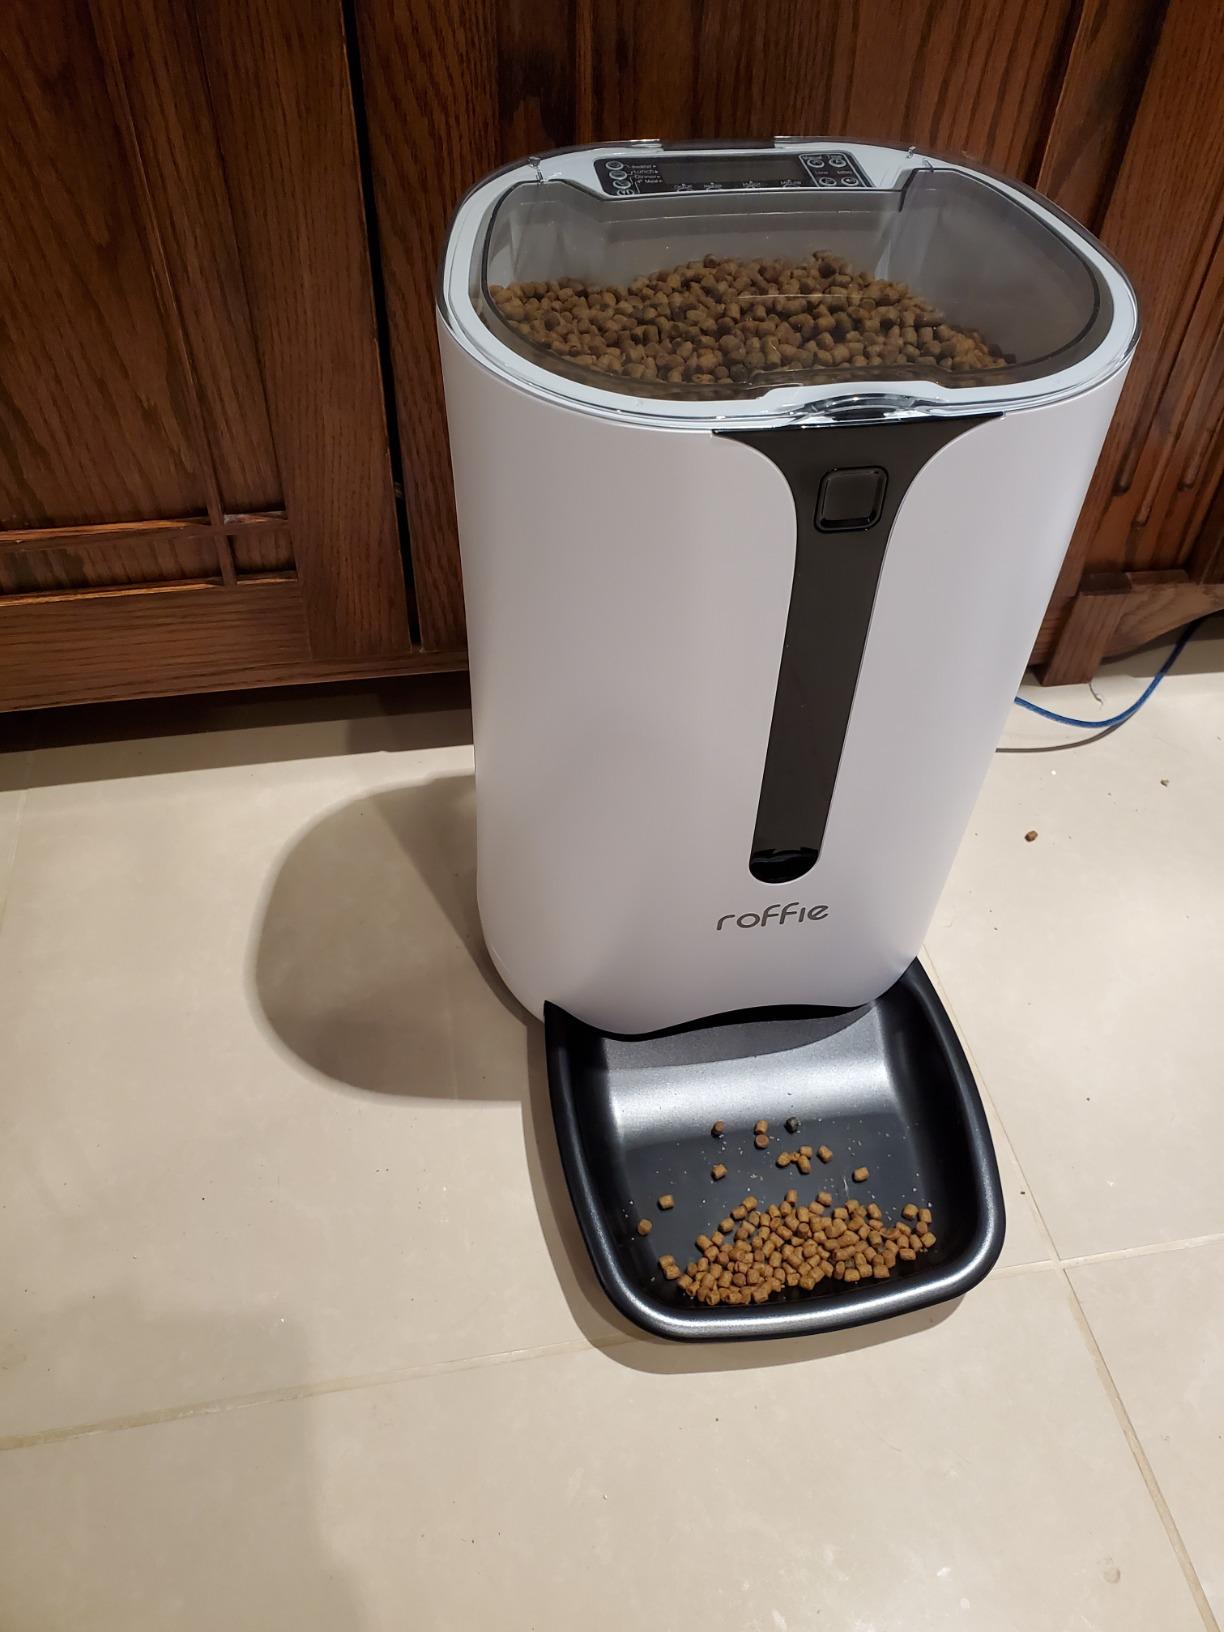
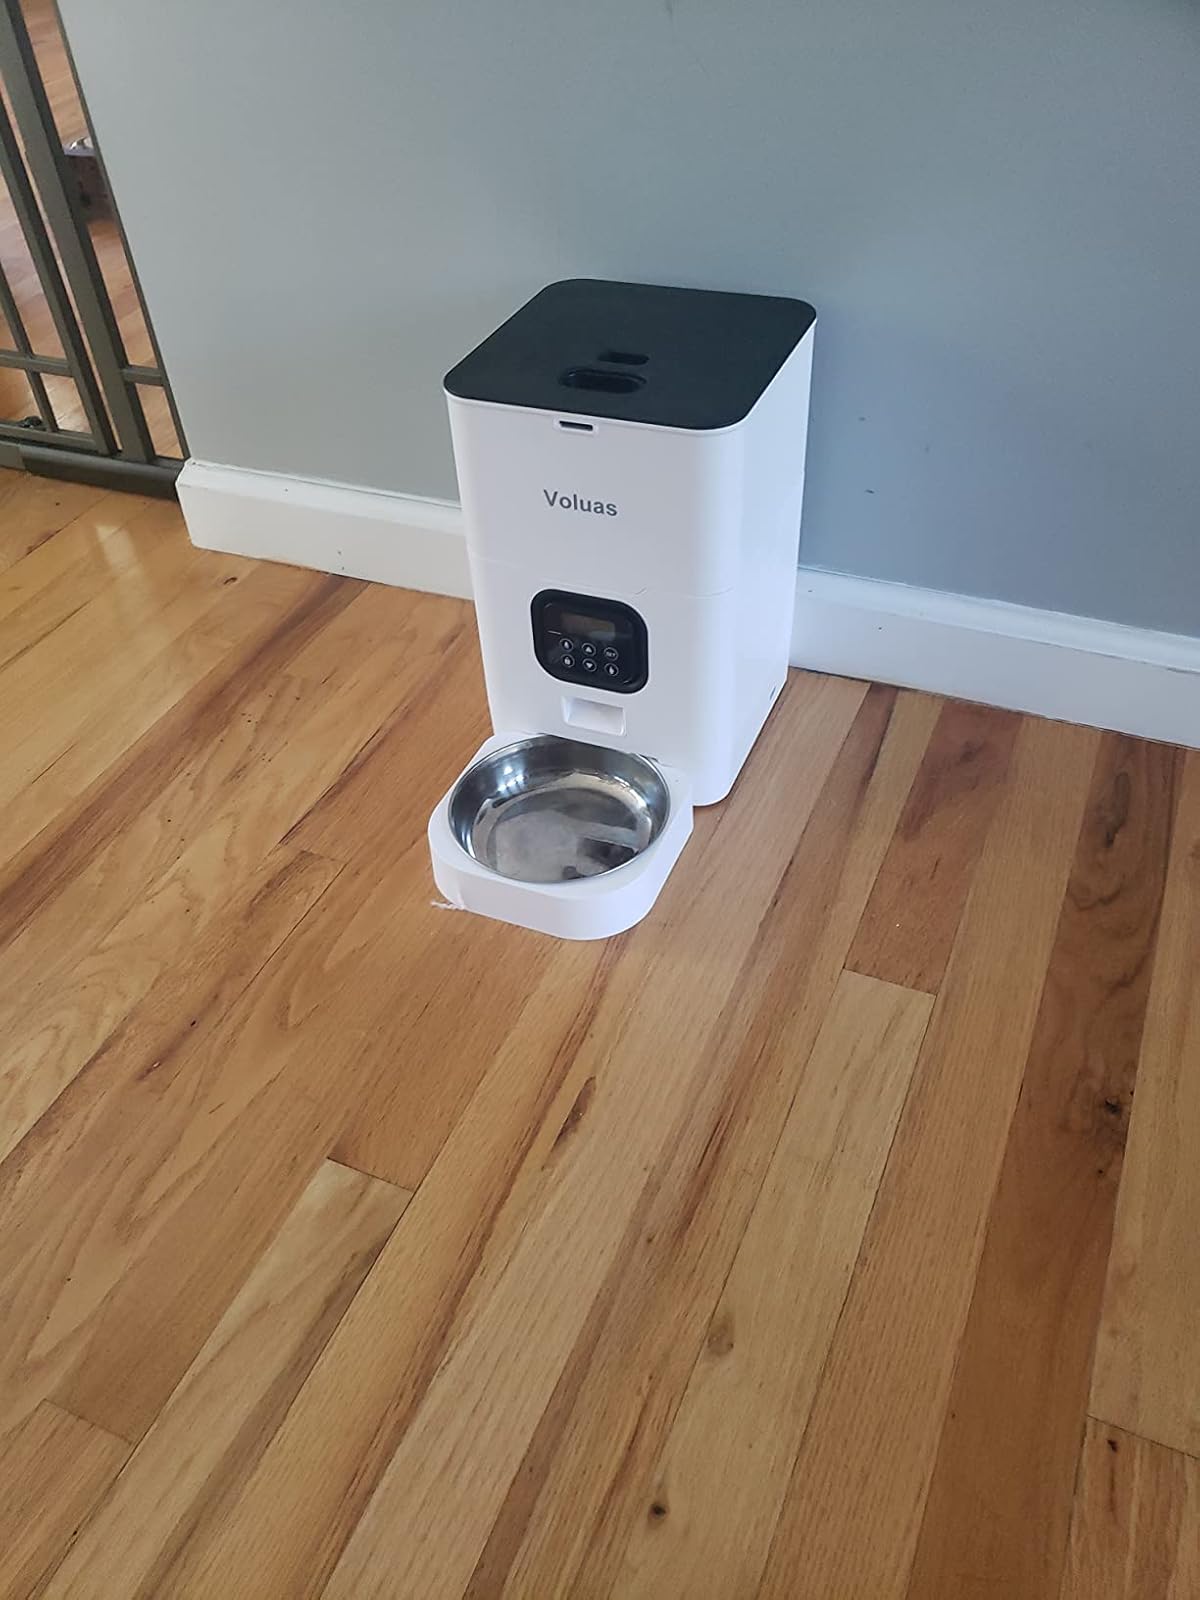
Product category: items_feeder
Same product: no